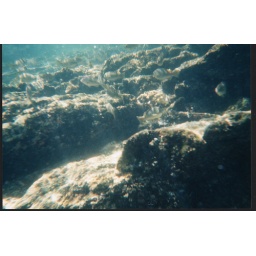
fish under water